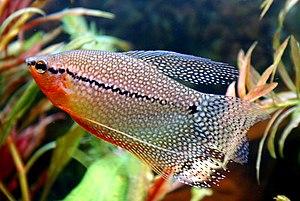
Trichopodus est un genre de poissons tropical d'eau douce ou poissons labyrinthe dits gouramis, d'une famille rencontrée en Asie du Sud-Est. Les gouramis du genre Trichopodus sont étroitement liés à ceux du genre Trichogaster, les espèces des deux genres ont de longues nageoires pelviennes "files" utilisées pour détecter l'environnement. Cependant, les espèces du genre Trichopodus ont une base plus courte au niveau de la nageoire dorsale et qui à maturité sexuelle, sont beaucoup plus grandes. Le gourami peau de serpent plus grande espèce du genre, capable d'atteindre une longueur de plus de 25 cm.
Le gourami perlé, nommé aussi Gourami lerry ou Gourami mosaïque, est un poisson de la famille des Osphronémidés, qui vit dans les eaux chaudes d'Asie du Sud-Est. C'est une espèce de gourami colorée et calme, appréciée en aquariophilie.